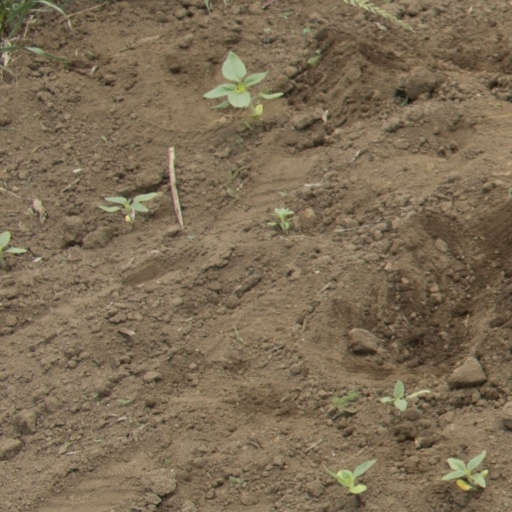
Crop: Jerusalem artichoke